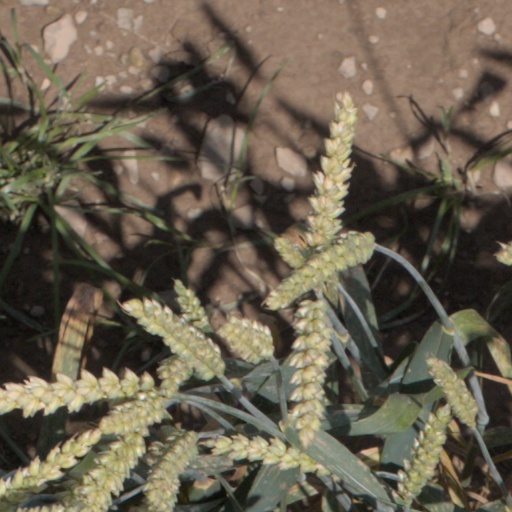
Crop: wheat